RoboCop (2014 film)

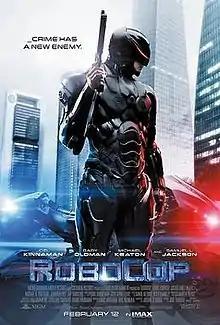
Theatrical release poster

RoboCop is a 2014 American science fiction action film directed by José Padilha and written by Joshua Zetumer, Edward Neumeier, and Michael Miner. It is a remake of the 1987 movie of the same name and the fourth installment of the "RoboCop" franchise overall. The film stars Joel Kinnaman as the title character, with Gary Oldman, Michael Keaton, Samuel L. Jackson, Abbie Cornish, Jackie Earle Haley, Michael K. Williams, Jennifer Ehle, and Jay Baruchel in supporting roles. Set in 2028, a detective becomes critically injured and is turned into a cyborg police officer whose programming blurs the line between man and machine.